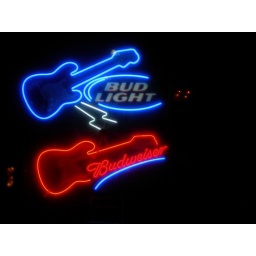
2 neon signs in the window